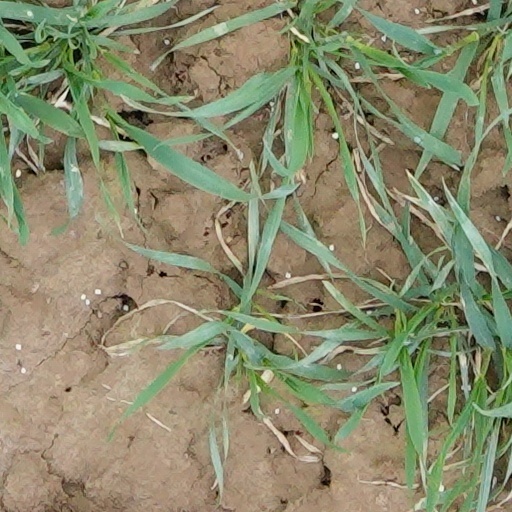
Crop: wheat